Hiphop Tamizha discography

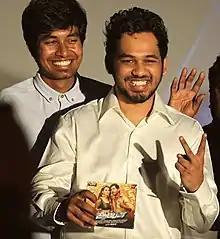
Jeeva R (L) and Adhithya "Adhi" Venkatapathy (R) during "Aambala"s audio launch

This is the discography of Hiphop Tamizha, an Indian musical duo consisting of Adhi and Jeeva.